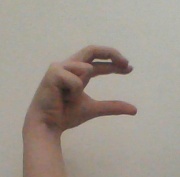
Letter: thal